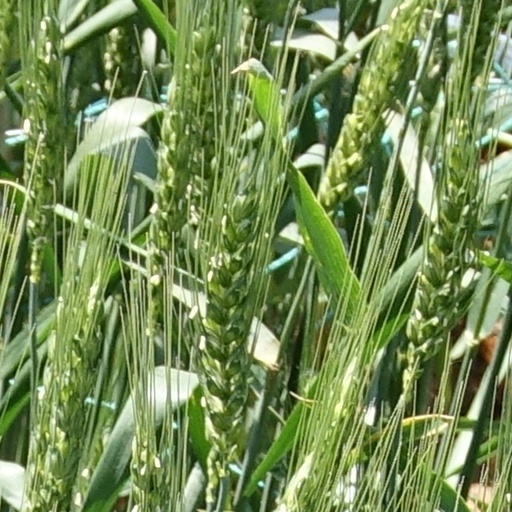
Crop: wheat